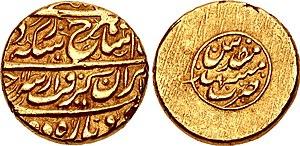
Cette liste présente les dirigeants de la Perse et de l'Iran.
Chahrokh Chah ou Shâhrokh, est le petit-fils du chah de Perse Nader Chah qui s'était emparé du pouvoir, devenant ainsi le fondateur de la dynastie Afcharide.